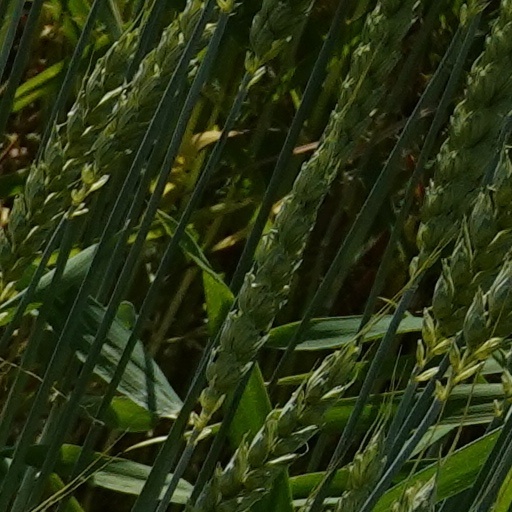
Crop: wheat